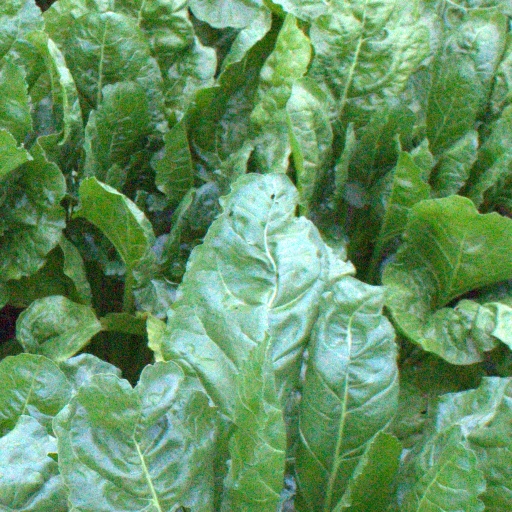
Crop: sugar beet